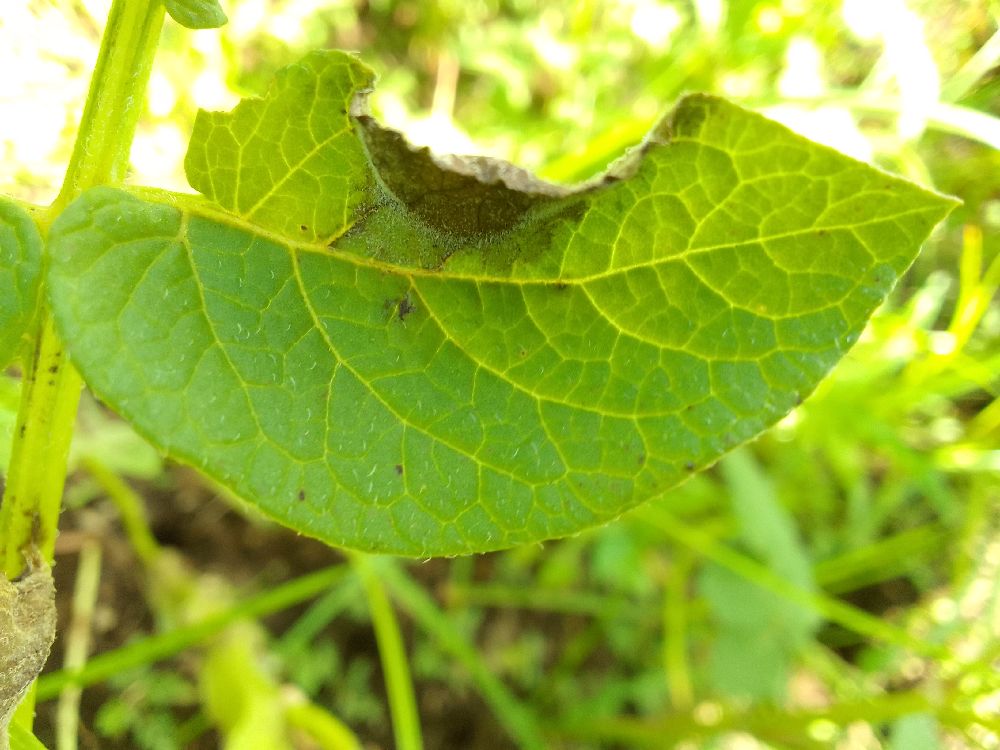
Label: Late blight